Pukeatua

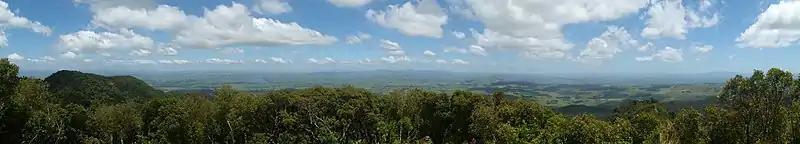
View from Pukeatua Hill

Pukeatua School is a Decile 8 primary school, providing full education for Years 1 to 8. The school has a roll of as of . The school was founded in 1911.